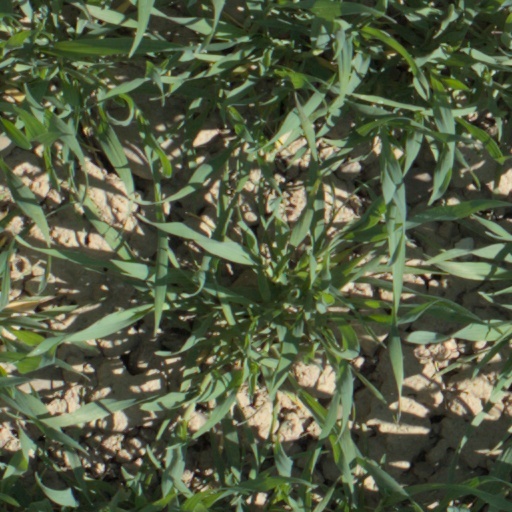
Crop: wheat